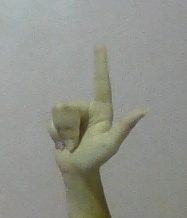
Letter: laam